Amethyst (Steven Universe)

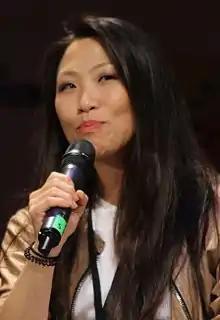
Amethyst is voiced by Michaela Dietz.

Amethyst's look was redesigned between the pilot episode of "Steven Universe" and the first regular episode. Because of the characters' personalities, Amethyst's Gem is a sphere, while Garnet's Gem is square, and Pearl's Gem is a cone, with all of these designs also inspired by Bauhaus Theory. In a July 2014 interview, Dietz said she was excited to have a panel on the show, to see "the fans of the show and hear their thoughts," and praised the show's cast and crew. In August 2014 interview, she noted that Amethyst was her "first experience voicing a cartoon character" and said that she was "having such a blast" voicing Amethyst.